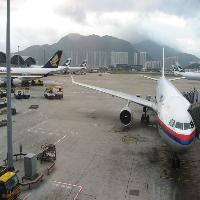
Weather: cloudy or overcast